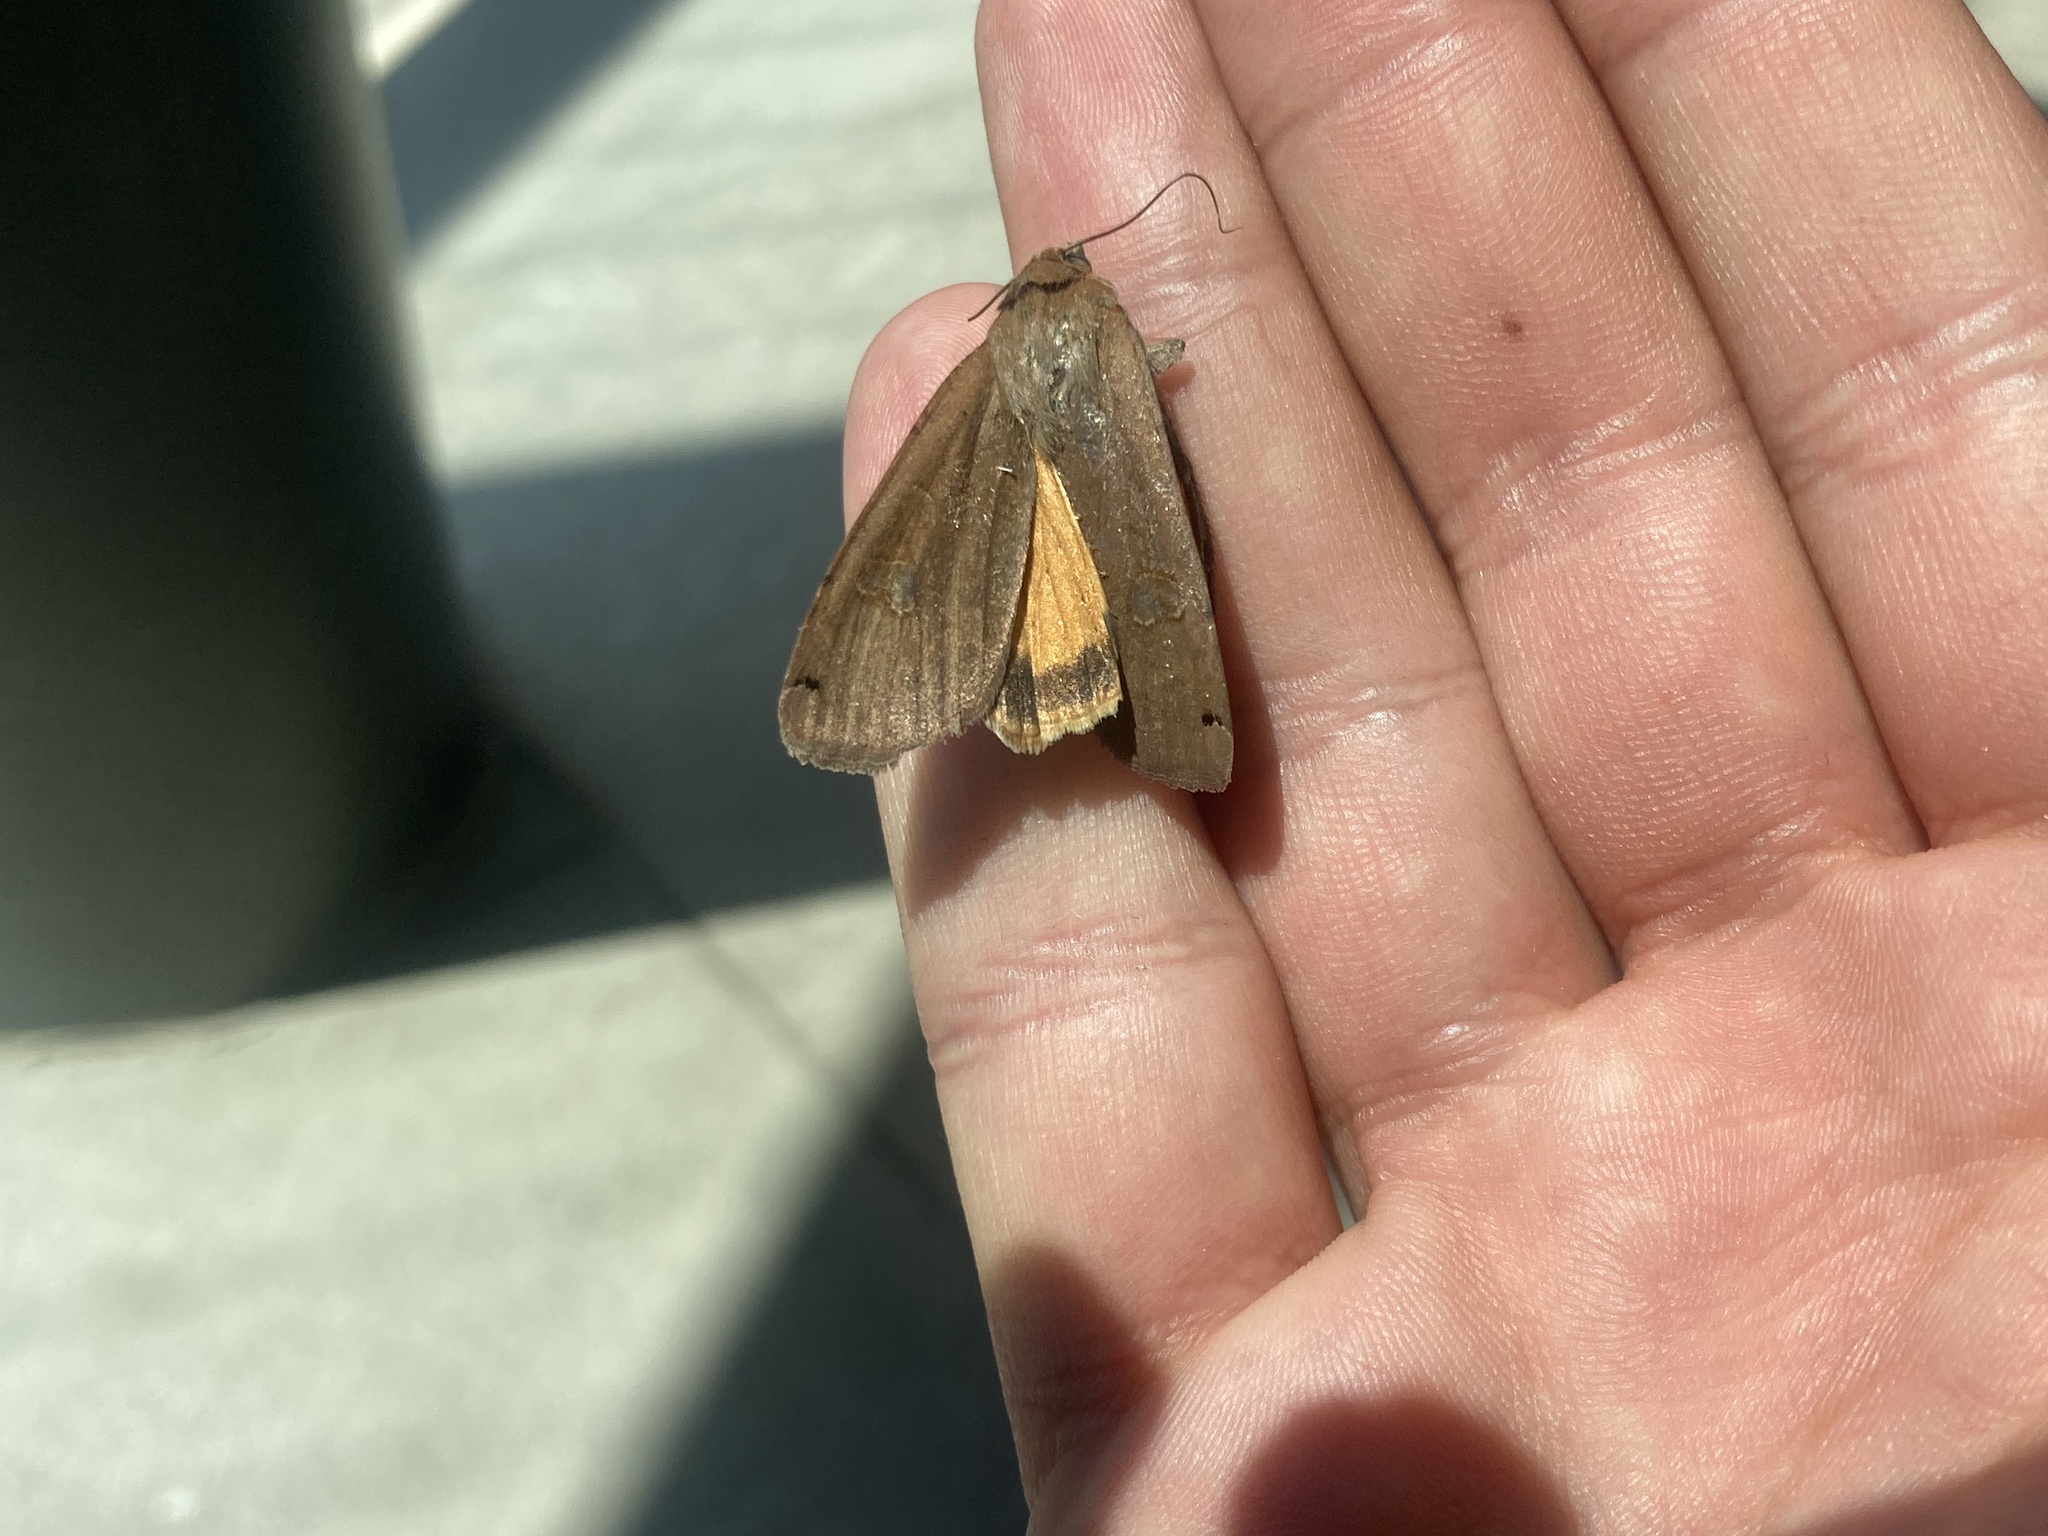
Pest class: cutworms